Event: Nepal Earthquake
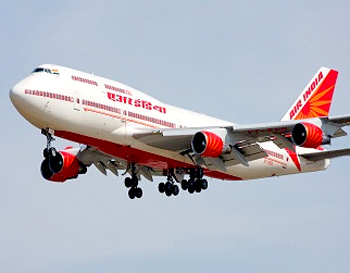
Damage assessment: no_damage